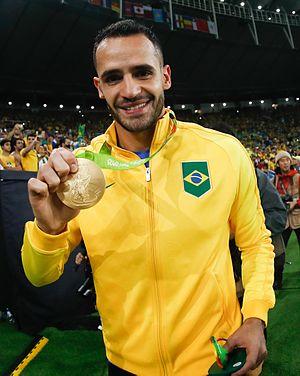
Renato Soares de Oliveira Augusto, plus connu sous le nom de Renato Augusto, ou simplement Rene Augusto, né le 1ᵉʳ février 1988 à Rio de Janeiro, est un footballeur international brésilien qui évolue actuellement au poste de milieu offensif au Beijing Guoan.